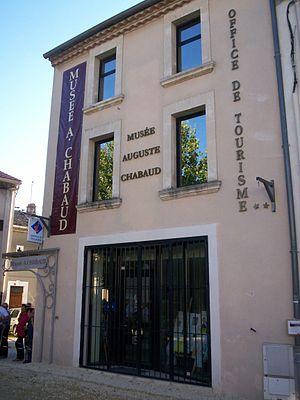
Musée Auguste Chabaud à Graveson
Auguste Elysée Chabaud né le 3 octobre 1882 à Nîmes et mort le 23 mai 1955 à Graveson est un peintre et sculpteur français.